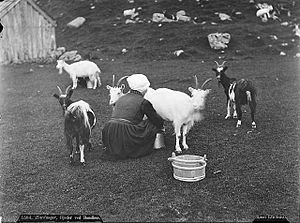
Gedemælk / Produktion
Malkning af geder i Bondhusdalen i Kvinnherad i 1880- eller 1890-tallet.